32nd Infantry Regiment (United States)

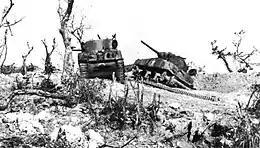
Two US M4 Sherman tanks knocked out by Japanese artillery at Bloody Ridge, April 20, 1945

After only three days of rest after the fighting on Okinawa, the 32nd embarked for Korea to receive the surrender of all the Japanese troops south of the 38th parallel. During its campaigns through the Pacific, the 32nd Infantry Regiment traveled 16,910 miles.